Lucia Bosè

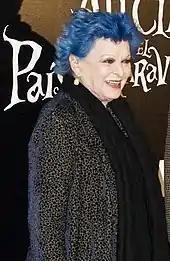
Bosè in 2010

Bosè died at the General Hospital of Segovia on 23 March 2020, at the age of 89, from pneumonia during the COVID-19 pandemic.